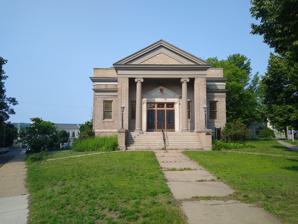
Building: Temple Beth Sholom (Marquette, Michigan)
Country: United States of America
Year built: 1953
Reform synagogue in Marquette, Michigan, United States Temple Beth Sholom Religion Affiliation Reform Judaism Status Active Location Location 233 Blaker Street, Marquette , Michigan Country United States Location in Michigan Geographic coordinates 46°32′41.6″N 87°23′28.0″W / 46.544889°N 87.391111°W / 46.544889; -87.391111 Architecture Style Neoclassical Greek Revival Date established 1953 (as a congregation) Completed 2017 (as a synagogue) Materials Brick; limestone Website tbsmqt .org First Church of Christ, Scientist U.S. Historic district Contributing property Part of Arch and Ridge Streets Historic District ( ID80001879 ) Designated CP June 18, 1980 Temple Beth Sholom is a Reform Jewish synagogue located at 233 Blaker Street, in Marquette , Marquette County , Michigan , in the United States. Founded in 1953 in Ishpeming , Temple Beth Sholom is the successor to multiple smaller congregations present in the Marquette area since the early 20th century. Temple Beth Sholom is one of two Jewish congregations in the Upper Peninsula , the other being Temple Jacob in Hancock . Temple Beth Sholom has been located in the historic First Church of Christ, Scientist building in downtown Marquette since 2017. The church building, built in 1925, is a contributing property to the Arch and Ridge Streets Historic District . Predecessors The first Jewish resident of Michigan, Ezekiel Solomon, arrived at Michilimackinac from Montreal in 1761. A century passed before Marquette had its first Jewish resident, with the arrival of merchant Samuel Kaufman in the 1860s. Marquette and Negaunee both had organized congregations by 1907. A cemetery had been established, and together there was a Jewish community of over 30 residents. By 1912, the population of the Marquette and Ishpeming Jewish communities numbered about 75, and a Jewish Ladies' Aid Society had been founded. Rabbinical leadership arrived as early as 1920, with services in Negaunee led by an itinerant Orthodox rabbi from Chicago. The Congregation of Israel in Hancock , predecessor to Temple Jacob , was founded in 1912. With the closure of Anshe Knesseth Israel in Iron Mountain in 2020, Temple Jacob and Beth Sholom are the only two remaining congregations in the Upper Peninsula. Congregation The Cohodas family of Ishpeming founded a religious school in their home in the 1940s, representing the continued growth of the local Jewish community. Interest grew in a permanent home for the Jewish community in the area over the next decade, culminating in the establishment of the Beth Shalom Community Center, Inc. The initial membership was over 150, including members from as far away as Munising . The organization quickly purchased a plot of land in Ishpeming from the Cliffs company, adjacent to Al Quaal Recreation Area. The new home of the Temple Beth Shalom, at 2100 Prairie Avenue, was formally dedicated in June 1953. The dedication was an interfaith event, led by Rabbi Richard C. Hertz of Detroit's Temple Beth El , and attended by clergy from across Marquette County. The Lowenstein and Fine families donated their family Torah scrolls , both of which were brought with the families to Michigan over 50 years earlier. The new congregation set out to find rabbinic leadership in the summer of 1953, and established a partnership with the Hebrew Union College – Jewish Institute of Religion (HUC–JIR) in Cincinnati . Detail view of Temple Beth Sholom's front entrance The first High Holy Days services were held in September 1953, led by Rabbi Abraham Cronbach , who had controversially advocated for clemency for Julius and Ethel Rosenberg only months earlier. Rabbi Cronbach was referred to the congregation by the HUC–JIR, the beginning of a decades-long partnership. Services at Temple Beth Sholom are still led by rabbinical students from the Cincinnati campus of the HUC–JIR. The congregation commissioned a series of stained-glass windows in 1962, followed by a second series in the early 1970s. The windows are some of the final designs by A. Raymond Katz , whose works in stained glass are seen in synagogues across the United States. The first series shows a symbolic interpretation of the Ten Commandments , and the second series depicts Yom Kippur and Shabbat. Building history Blaker Street in 1910. The future site of the Christian Science Church is to the left, and visible at center is St. Paul's Episcopal Church The new Temple Beth Sholom building was constructed in 1925 as the First Church of Christ, Scientist. The history of Christian Science in Marquette is intertwined with the lives of Mary Beecher Longyear and John Munro Longyear , prominent residents of Marquette in the late 19th and early 20th centuries. The Longyears became active in Christian Science in the 1890s, and their involvement resulted in the formation of a Christian Science congregation in Marquette. The Longyears left Marquette in 1903 for Brookline, Massachusetts , but the congregation that they helped form continued. The Christian Science congregation began planning for a grand church building in 1912, but with the outbreak of World War I , the congregation faced financial challenges. Plans were scaled down, and construction of the smaller but still impressive building concluded in 1925. The church building is variously described as Neoclassical or Greek Revival style, built of gray brick with limestone accents. The church building was listed as a contributing property in the Arch and Ridge Streets Historic District in 1978. Marquette's Christian Science congregation faced declining membership, and sold the building in 2004. The building was renamed the Marquette Citadel, and the former sanctuary on the upper floor was converted to a ballroom . The Citadel was later renovated to include private residences on both levels. Move to Marquette Temple Beth Sholom purchased the Citadel building in late 2016, after a 10-year search. Renovations began soon afterwards, creating a sanctuary and a library on the upper level of the building. The lower level includes a social hall and an apartment for visiting rabbis. The newly renovated building is fully accessible, with ramps and lifts for level access throughout the building. The final service in Ishpeming was held in May 2017, and the new Marquette home of Temple Beth Sholom was dedicated in May 2018. The stained-glass windows and pews were moved from Ishpeming, along with the congregation's historic Torah scrolls. A new mezuzah for the entrance of the synagogue was created by Holocaust survivor Martin Lowenberg for the occasion. Relocating to Marquette allows the congregation to better serve its members, many of whom are affiliated with Northern Michigan University and UP Health System - Marquette . The new building's location is in close proximity to multiple houses of worship in Marquette, supporting Temple Beth Sholom's mission of interfaith dialogue. See also National Register of Historic Places listings in Marquette County, Michigan References ^ a b c d Sommers, Laurie K. (1978). "National Register of Historic Places Inventory-Nomination Form" . ^ a b Lovy, Jennifer (November 25, 2020). "Last Aliyah at Iron Mountain: As Tiny Jewish Community Dwindles, Historic U.P. Shul Finally Shuts its Doors" . The Detroit Jewish News . ^ Miller, Dominick (April 13, 2020). "Ezekiel Solomon at Michilimackinac" . Mackinac State Historic Parks . ^ Rose, Toby (2008). "Jewish Immigrant History in the Central Upper Peninsula of Michigan" . Recorded in Stone: Voices On The Marquette Range . Northern Michigan University . ^ "Directory of Jewish Organizations in the United States" . The American Jewish Year Book . 9 : 222. 1907. JSTOR 23600692 . ^ Jacobs, Joseph (1914). "Statistics of Jews" . The American Jewish Year Book . 16 : 367. JSTOR 23600932 . ^ Cohodas & Ergas 2003 , p. 29. ^ Berger Elstein, Rochelle (November 1998). "The Jews of Houghton-Hancock and Their Synagogue" (PDF) . Michigan Jewish History . 38 . West Bloomfield, Mich.: Jewish Historical Society of Michigan: 2– 10. ^ Cohodas & Ergas 2003 , p. 30. ^ "Beth Sholem Temple Dedication Marked By Two Programs" . The Mining Journal . June 9, 1953. p. 9 . – via Upper Peninsula Digital Network. ^ a b c d Dorfman, Shelli (July 19, 2018). "New Home – Temple Beth Sholom" . Detroit Jewish News . ^ MacDowell, Betty (March 2004). "Featured Windows, March 2004: Temple Beth Sholom Windows" . Michigan Stained Glass Census . ^ a b Tichelaar, Tyler R. (January 11, 2011). "Marquette's Citadel – History of the Church of Christ Scientist" . My Marquette . ^ "Citadel building purchased by Temple Beth Sholom" . The Mining Journal . January 4, 2017. ^ Depew, Jaymie (May 13, 2018). "Temple Beth Sholom hosts open house" . The Mining Journal . ^ Carey, Trinity (November 30, 2019). "An evening of thanks" . The Mining Journal . External links Official website Cohodas, Willard (Fall 2002) [written 1988]. "Early Jews in Michigan's Upper Peninsula" (PDF) . Michigan Jewish History . 42 . West Bloomfield, Mich.: Jewish Historical Society of Michigan: 21– 24. Cohodas, Willard; Ergas, Aimee (Fall 2003) [written 1988]. "The Beginnings of Temple Beth Shalom in Marquette County" (PDF) . Michigan Jewish History . 43 . West Bloomfield, Mich.: Jewish Historical Society of Michigan: 29– 31. v t e Synagogues in the United States By state Alabama Beth-El (Anniston) Knesseth Israel (Birmingham) Beth-El (Birmingham) Emanu-El (Birmingham) B'nai Sholom (Huntsville) Sha’arai Shomayim (Mobile) Agudath Israel Etz Ahayem (Montgomery) Beth Or (Montgomery) Arizona Beth Israel (Scottsdale) Emanuel (Tempe) Kol Ami (Tucson) Arkansas Shalom (Fayetteville) California Los Angeles Stephen Wise Temple (Bel Air) Beth Jacob (Beverly Hills) Emanuel (Beverly Hills) Valley Beth Shalom (Encino) Beth Israel (Highland Park and Eagle Rock) Temple Israel (Hollywood) Temple Beth Am IKAR (Los Angeles) Wilshire Boulevard (Los Angeles) Beth Chayim Chadashim (Mid City) Ahavat Shalom (Northridge) Kehillat Israel (Pacific Palisades) Ner Tamid (Rancho Palos Verdes) Jewish Temple and Center (Pasadena) Pacific Jewish Center (Venice) Sephardic Temple Tifereth Israel (Westwood) Sinai Temple (Westwood) San Francisco and Bay Area Beth Israel (Berkeley) Beyt Tikkun (Berkeley) Peninsula Temple Sholom (Burlingame) B'nai Israel (Daly City) Beth Am (Los Altos Hills) Kehilla Community Synagogue (Oakland) Temple Sinai (Oakland) Am Tikvah (San Francisco) Beth Sholom (San Francisco) Emanu-El (San Francisco) House of Love and Prayer (San Francisco) The Kitchen (San Francisco) Sherith Israel (San Francisco) Rodef Sholom (San Rafael) Kol Shofar (Tiburon) Beth Israel (Fresno) Chabad (Poway) B'nai Israel (Sacramento) Beth Israel (San Diego) Temple Israel (Stockton) Colorado Beth HaMedrosh Hagodol-Beth Joseph (Denver) Temple Emanuel (Denver) Temple Sinai (Denver) Temple Emanuel (Pueblo) Temple Aaron (Trinidad) Connecticut B'nai Israel (Bridgeport) Beth Shalom Rodfe Zedek (Chester) Knesseth Israel (Ellington) Ahavath Achim (Fairfield) Mishkan Israel (Hamden) Beth Israel (Hartford West) Tephereth Israel (New Britain) Beth Israel (New Haven) Agudath Sholom (Stamford) Israel (Westport) B'nai Jacob (Woodbridge) Hebrew Congregation of Woodmont District of Columbia Adas Israel Bet Mishpachah DC Minyan Kesher Israeln Machar Ohev Sholom Rosh Pina Sixth & I Washington Hebrew Florida Ahavath Chesed (Jacksonville) Bal Harbour (Surfside) Bet Shira (Miami) Edmond J. Safra (Miami) Beth Sholom (Miami Beach) Cuban Hebrew (Miami Beach) Emanu-El (Palm Beach) New (Palm Beach) Beth-El (Pensacola) Georgia Beth Jacob (Atlanta) Shearith Israel (Atlanta) Temple (Atlanta) B'nai Israel (Augusta) Beth Israel (Macon) B'nai Torah (Sandy Springs) Mickve Israel (Savannah) Hawaii Aloha Jewish Chapel (Pearl Harbor) Emanu-El (Honolulu) Idaho Ahavath Beth Israel (Boise) Illinois Chicago Anshe Emet Anshe Sholom B'nai Israel Beth Shalom Emanuel Congregation KAM Isaiah Israel Loop Synagogue Makom Solel Lakeside Mishkan Chicago North Shore Congregation Israel North Suburban Synagogue Beth El Temple Sholom Chicago Sinai Congregation Tzedek Chicago Moses Montefiore (Bloomington) Jewish Community Center (Mattoon) Anshai Emeth (Peoria) Indiana Achduth Vesholom (Fort Wayne) Indianapolis Hebrew (Indianapolis) Iowa B'nai Israel (Council Bluffs) Beit Shalom (Davenport) United Orthodox (Sioux City) Kansas Beth Israel Abraham Voliner (Kansas City) B'nai Jehudah (Overland Park) Kentucky Adath Israel Brith Sholom (Louisville) Anshei Sfard (Louisville) Keneseth Israel (Louisville) Adath Israel (Owensboro) Israel (Paducah) Louisiana B'nai Israel (Alexandria) Gemiluth Chassodim (Alexandria) Anshe Sfard (New Orleans) Beth Israel (New Orleans) Sinai (New Orleans) Touro (New Orleans) B'Nai Zion (Shreveport) Maine Beth Israel (Bangor) Etz Chaim (Portland) Shaarey Tphiloh (Portland) Maryland Naval Academy (Annapolis) B'nai Israel (Baltimore) Hebrew (Baltimore) Beth Am (Baltimore) Shearith Israel (Baltimore) Shomrei Emunah (Baltimore) Tiferes Yisroel (Baltimore) Beth El (Bethesda) Bethesda Jewish Congregation (Bethesda) Beth Shalom (Columbia) B'er Chayim (Cumberland) B'Nai Israel (Easton) Beth Sholom (Frederick) Kol Ami (Frederick) Emanuel (Kensington) Oseh Shalom (Laurel) Magen David Sephardic (North Bethesda) Ohev Sholom Talmud Torah (Olney) Beth El (Pikesville) Beth Tfiloh (Pikesville) Har Sinai – Oheb Shalom (Pikesville) Beth Sholom and Talmud Torah (Potomac) Beth Israel (Salisbury) Young Israel Shomrai Emunah (Silver Spring) B'nai Israel (Rockville) Massachusetts Temple Israel (Boston) Ohabei Shalom (Brookline) Kahal B'raira (Cambridge) Agudath Shalom (Chelsea) Beth Israel (Malden) Adams Street (Newton) Shaarei Tefillah (Newton) Beth Israel (North Adams) Beth Israel (Onset) Anshe Amunim (Pittsfield) Sinai Temple (Springfield) Ahavath Torah (Stoughton) Beth Israel (Worcester) Emanuel Sinai (Worcester) Michigan Beth El (Alpena) Beth Emeth (Ann Arbor) Beth Israel (Ann Arbor) Beth El (Detroit) Birmingham Temple (Detroit) Isaac Agree Downtown (Detroit) Temple Emanuel (Grand Rapids) Temple Jacob (Hancock) Beth Sholom (Marquette) Beth Israel (Jackson) Temple Israel (West Bloomfield) Minnesota Beth Jacob (Mendota Heights) Temple Israel (Minneapolis) Adath Jeshurun (Minnetonka) Beth El (St Louis Park) Mount Zion (St Paul) Or Emet (St Paul) Mississippi Adath Israel (Cleveland) Beth Israel (Jackson) Beth Israel (Meridian) B'nai Israel (Tupelo) Missouri United Hebrew (Chesterfield) B'nai Amoona (Creve Coeur) Shaare Emeth (Creve Coeur) Temple Israel (Creve Coeur) Beth El (Jefferson City) Nebraska B'nai Jeshurun / South Sreet (Lincoln) New Jersey Beth Sholom (Cherry Hill) Kol Ami (Cherry Hill) Synagogue of Deal (Deal) Beth Hillel (Deerville) Ahavath Torah (Englewood) Barnert (Franklin Lakes) Agudath Achim (Freehold) Etz Ahaim Sephardic (Highland Park) United Synagogue of Hoboken Beth-El (Jersey City) Adas Emuno (Leonia) B'Nai Abraham (Livingston) Shaari Emeth (Manalapan) Marlboro Jewish Center (Marlboro) B'nai Israel (Millburn) Beth Hillel Beth Abraham (Millville) Morristown Jewish Center (Morristown) Beth Israel (Ridgewood) Rosenhayn Synagogue (Rosenhayn) Oheb Shalom (South Orange) Beth El (Voorhees) New Mexico Albert (Albuquerque) B'nai Israel (Albuquerque) New York The Bronx Adath Israel Hebrew Institute Riverdale Center Riverdale Temple Brooklyn Chevra Ahavas Yisroel Magen David (Bensonhurst) Chevra Anshei Lubawitz (Borough Park) Shomrei Emunah (Borough Park) Young Israel Beth El (Borough Park) Kane Street / Baith Israel Anshei Emes (Cobble Hill) 770 Eastern Parkway (Crown Heights) Chevra Ahavas Yisroel (Crown Heights) Kol Israel (Crown Heights) Beth El (Flatbush) Khal Hisachdus Yirieim Veretzky (Flatbush) Shaare Zion (Gravesend) Edmond J. Safra (Homecrest) Ocean Parkway (Kensington) Jewish Center (Manhattan Beach) B'nai Yosef (Mapleton) East Midwood (Midwood) Kingsway Center (Midwood) Sephardic Center (Mills Basin) Beth Elohim (Park Slope) Kolot Chayeinu (Park Slope) Park Slope (Park Slope) Beth Jacob Ohev Sholom (Williamsburg) Yetev Lev D'Satmar (Hooper Street, Williamsburg) Yetev Lev D'Satmar (Rodney Street, Williamsburg) K'hal Adath Jeshurun Long Island Jewish Center (Atlantic Beach) Jewish Center (East Hampton) Jewish Center (East Meadow) North Country Reform (Glen Cove) Beth-El (Great Neck) Tifereth Israel (Greenport) Jewish Center (Jericho) Emanu-El (Long Beach) Reconstructionist Synagogue (Plandome) Beth Israel (Port Washington) Adas Israel (Sag Harbor) Aish Kodesh (Woodmere) Manhattan Altneu Sixth Street (East Village) Meserich (East Village) Beth Israel West Side (Garment District) Millinery Center (Garment District) Old Broadway (Harlem) Actor's Temple (Hells Kitchen) Fort Tryon (Hudson Heights) Lincoln Square (Lincoln Square) Bialystoker (Lower East Side) City Congregation for Humanistic Judaism (Lower East Side) Chasam Sopher (Lower East Side) Eldridge Street (Lower East Side) Kehila Kedosha Janina (Lower East Side) Shul of New York (Lower East Side) Stanton Street (Lower East) Talmud Torah Adereth El (Lower East Side) Lab/Shul (Lower West Side) Beit Simchat Torah (Midtown) Central Synagogue (Midtown) Sutton Place (Midtown) TriBeCa Synagogue (Tribeca) Temple Emanu-El, 1930 (Upper East Side) Fifth Avenue (Upper East Side) Israel of the City of New York (Upper East Side) Kehilath Jeshurun (Upper East Side) Or Zarua (Upper East Side) Park Avenue (Upper East Side) Park East (Upper East Side) Edmond J. Safra (Upper East Side) Shaaray Tefila (Upper East Side) Temple of Universal Judaism (Upper East Side) Ansche Chesed (Upper West Side) B'nai Jeshurun (Upper West Side) Habonim (Upper West Side) Jewish Center (Upper West Side) Kol Zimrah (Upper West Side) Ohab Zedek (Upper West Side) Ramath Orah (Upper West Side) Rodeph Sholom (Upper West Side) Romemu (Upper West Side) Shaare Zedek (Upper West Side) Shearith Israel (Upper West Side) Society for the Advancement of Judaism (Upper West Side) Stephen Wise Free (Upper West Side) Hebrew Tabernacle of Washington Heights (Washington Heights) K'hal Adath Jeshurun (Washington Heights) Mount Sinai (Washington Heights) Queens Center of Israel (Astoria) Etz Hayim at Hollis Hills (Bayside) Tifereth Israel (Corona) Free (Flushing) Georgian Jews (Forest Hills) Queens Center (Forest Hills) Rego Park (Rego Park) Beth Emeth (Albany) Beth David (Amenia) Beth Zion (Buffalo) Beth El (Chappaqua) Beth Shalom (Clifton Park) B'nai Israel (Fleischmanns) Hunter (Hunter) Kerhonkson Synagogue (Kerhonkson) Loch Sheldrake Synagogue (Loch Sheldrake) Agudas Achim (Livingston Manor) Hebrew Congregation (Mountaindale) Jewish Center (Norwich) Beth Israel (Plattsburgh) Kneses Tifereth Israel (Port Chester) B'rith Kodesh (Rochester) Temple Beth Tzedek South Fallsburg Hebrew Association {South Fallsburg) Emanu-El (Staten Island) Anshei Glen Wild (Sullivan County) Bikur Cholim B'nai Israel (Swan Lake) Society of Concord (Syracuse) Berith Sholom (Troy) Beth Joseph Synagogue (Tupper Lake) Spring Glen Synagogue (Wawarsing) Ulster Heights Synagogue (Wawarsing) West Point Jewish Chapel (West Point) Temple Israel (White Plains) B'nai Israel (Woodbourne) Ohave Shalom (Woodridge) Lincoln Park (Yonkers) North Carolina Beth Israel (Asheville) Temple Israel (Charlotte) Temple Israel (Kinston) Emanuel (Statesville) Temple of Israel (Wilmington) North Dakota B'nai Israel (Grand Forks) Ohio Tifereth-Israel (Beachwood) Agudas Achim (Bexley) Golf Manor (Cincinnati) Rockdale (Cincinnati) Wise Temple (Cincinnati) Anshe Chesed Fairmount (Cleveland) Oheb Zedek Cedar Sinai (Cleveland) Park Synagogue (Cleveland) Silver Sanctuary (Cleveland) Temple Israel (Columbus) Temple Israel (Dayton) Beth Israel (Hamilton) B'nai Israel (Toledo) Oklahoma B'nai Israel (Oklahoma City) Temple Israel (Tulsa) Oregon Beth Israel (Eugene) Beth Israel (Portland) Neveh Shalom (Portland) Shaarie Torah (Portland) Pennsylvania Philadelphia Beit Harambam Temple Beth Zion-Beth Israel B'nai Abraham Henry S. Frank Memorial Germantown Jewish Centre Keneseth Israel Mikveh Israel Rodeph Shalom Shivtei Yeshuron-Ezras Israel Society Hill South Philadelphia Shtiebel Vilna Congregation YPC Shari-Eli Beth Israel (Altoona) Beth Israel (Chester County) B'nai Shalom (Easton) Anshe Hesed (Erie) Beth Shalom (Elkins Park) Kesher Israel (Harrisburg) Ohev Sholom (Harrisburg) Beth Israel (Honesdale) Beth Israel (Lebanon) Beth Or (Maple Glen) Adath Israel of the Main Line (Merion) B'nai Jacob (Middletown) Rodef Shalom (Pittsburgh) Tree of Life – Or L'Simcha (Pittsburgh) Kesher Zion (Reading) Beth Israel (Washington) Beth Israel (York) Rhode Island Touro (Newport) Beth-El (Providence) Sons of Jacob (Providence) South Carolina Beth Israel (Beaufort) Kahal Kadosh Beth Elohim (Charleston) House of Peace (Columbia) Beth Israel (Florence) Beth Elohim (Georgetown) Kol Ami (Fort Mill) Sinai (Sumter) Tennessee Adas Israel (Brownsville) Mizpah (Chattanooga) B'nai Israel (Jackson) Baron Hirsch (Memphis) Israel (Memphis) Ohabai Sholom (Nashville) Sherith Israel (Nashville) Texas Agudas Achim (Austin) Beth Israel (Austin) Emanuel (Beaumont) B'nai Abraham (Brenham) Emanu-El (Dallas) Beth Jacob (Galveston) B'nai Israel (Galveston) Beth Israel (Houston) Beth Yeshurun (Houston) Sinai (Houston) Beth-El (San Antonio) Utah B'rith Sholem (Ogden) Kol Ami (Salt Lake City) Vermont Ohavi Zedek (Burlington) Old Ohavi Zedek (Burlington) Rutland Jewish Center Virginia Agudas Achim (Alexandria) Beth El (Alexandria) Beth Israel (Charlottesville) Rodef Shalom (Falls Church) Sinai (Newport News) Commodore Levy Chapel (Norfolk) Beth Ahabah (Richmond) Kol Emes (Richmond) Beth Israel (Roanoke) Adath Israel (Rutland) House of Israel (Staunton) Beth El (Winchester) Washington Beth Israel (Bellingham) Bikur Cholim Machzikay Hadath (Seattle) Ezra Bessaroth (Seattle) Kavana Cooperative (Seattle) Sephardic Bikur Holim (Seattle) De Hirsch Sinai (Seattle and Belleview) West Virginia Ohev Sholom (Huntington) Shalom (Wheeling) Wisconsin Beth El (Madison) Beth Israel Ner Tamid (Milwaukee) Emanu-El B'ne Jeshurun (River Hills) Wyoming Mt Sinai (Cheyenne) Territories Virgin Islands Oldest U.S. synagogues History Category People US places of worship v t e National Register of Historic Places in Michigan Lists by county Alcona Alger Allegan Alpena Antrim Arenac Baraga Barry Bay Benzie Berrien Branch Calhoun Cass Charlevoix Cheboygan Chippewa Clare Clinton Crawford Delta Dickinson Eaton Emmet Genesee Gladwin Gogebic Grand Traverse Gratiot Hillsdale Houghton Huron Ingham Ionia Iosco Iron Isabella Jackson Kalamazoo Kalkaska Kent Keweenaw Lake Lapeer Leelanau Lenawee Livingston Luce Mackinac Macomb Manistee Marquette Mason Mecosta Menominee Midland Missaukee Monroe Montcalm Montmorency Muskegon Newaygo Oakland Oceana Ogemaw Ontonagon Osceola Oscoda Otsego Ottawa Presque Isle Roscommon Saginaw Sanilac Schoolcraft Shiawassee St. Clair St. Joseph Tuscola Van Buren Washtenaw Wayne Detroit Wexford Other lists Bridges Historic districts Houses Michigan State Historic Sites ( listings ) National Historic Landmarks Properties of religious function Railway stations